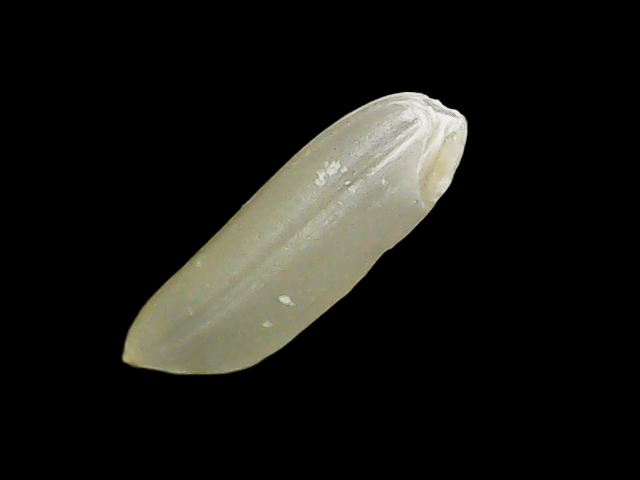
Rice variety: Binadhan7